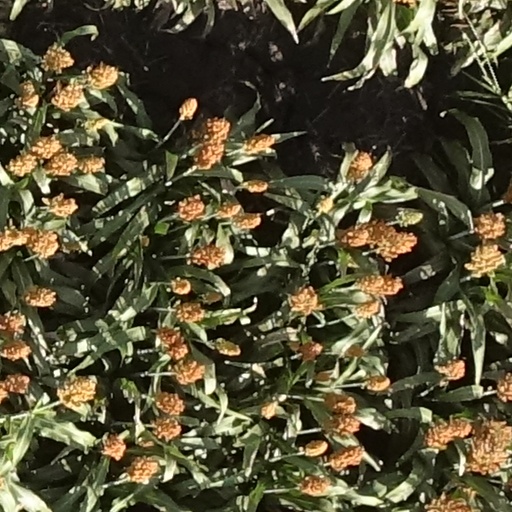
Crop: sorghum